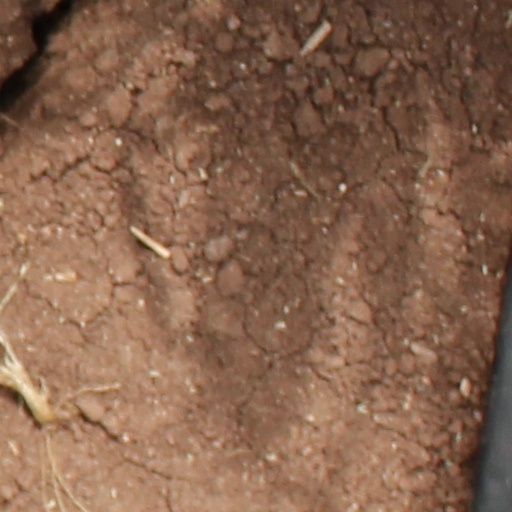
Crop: wheat